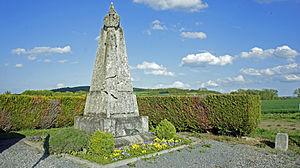
Une vue du monument en hommage au 363ri à Loivre.
Le 363ᵉ régiment d'infanterie est un régiment d'infanterie de l'Armée de terre française constitué en 1914 avec les bataillons de réserve du 163ᵉ régiment d'infanterie.